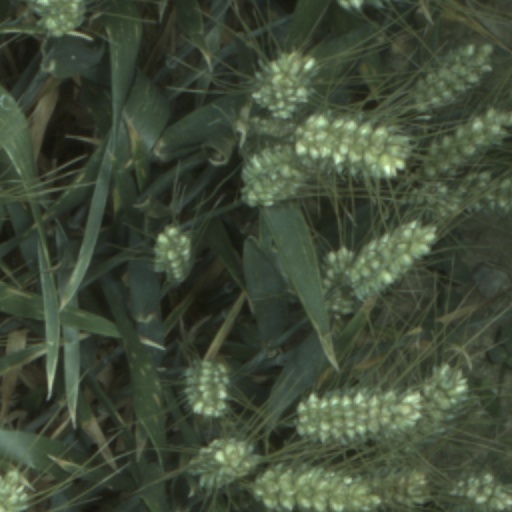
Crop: wheat